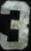
Number: 3